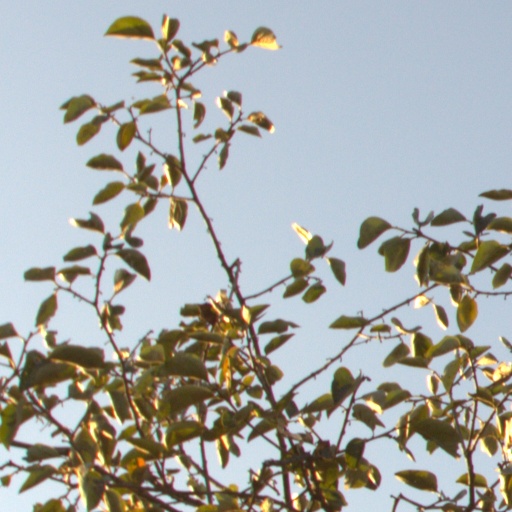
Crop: grape